India men's national field hockey team

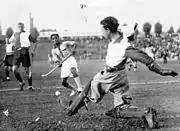
India vs Berlin XI in 1936.

India then went on to successfully defend their title at the 1932 Olympics with a 11–1 win over Japan and 24–1 win over United States, in that match Dhyan Chand scored 8 goals and Roop Singh scored 10 goals, This is the largest margin of victory ever in the Olympic games.